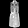
Label: Dress